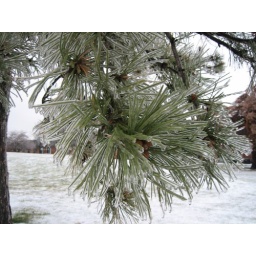
Some ice on a pine tree in front of our house